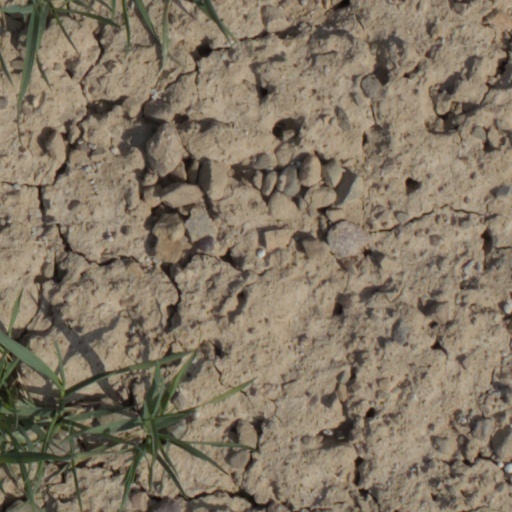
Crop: wheat